Ascending cholangitis

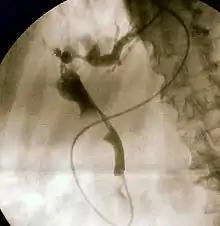
Cholangiogram through a nasobiliary drain showing the common bile duct in black (diagonally from top left to bottom right in the center) with an interruption in the contour due to a large gallstone.

Given that ascending cholangitis usually occurs in the setting of bile duct obstruction, various forms of medical imaging may be employed to identify the site and nature of this obstruction. The first investigation is usually ultrasound, as this is the most easily available. Ultrasound may show dilation of the bile duct and identifies 38% of bile duct stones; it is relatively poor at identifying stones farther down the bile duct. Ultrasound can help distinguish between cholangitis and cholecystitis (inflammation of the gallbladder), which has similar symptoms to cholangitis but appears differently on ultrasound. A better test is magnetic resonance cholangiopancreatography (MRCP), which uses magnetic resonance imaging (MRI); this has a comparable sensitivity to ERCP. Smaller stones, however, can still be missed on MRCP depending on the quality of the hospital's facilities.